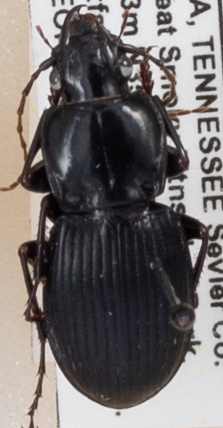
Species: Cyclotrachelus sigillatus
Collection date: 2022-08-16
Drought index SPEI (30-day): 1.01
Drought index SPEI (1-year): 0.938
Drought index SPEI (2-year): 2.09